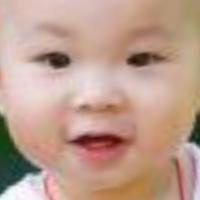
Age group: age 01-10